Porta Angelica

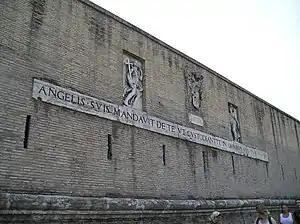
The inscription and the angels of Porta Angelica

Some remains of the gate are still visible enchased in the wall along Viale dei Bastioni di Michelangelo: they are a linear inscription "ANGELIS SVIS MANDAVIT DE TE VT CVSTODIANT TE IN OMNIBVS VIIS TVIS" ("He sent his angels to you so that they watch over you along all your ways"), the coat of arms of Pius IV (from which the balls have been removed) and two statues of cross-bearing angels, formerly placed on the sides of the gate. According to some testimonies, the gate also bore the following writing, alike the one on Porta Castello: "QUI VULT SALVAM REMP. NOS SEQUATUR" ("Who wants the Republic to be save, follow us"), an incitement coming from the two angels on the sides of both gates.